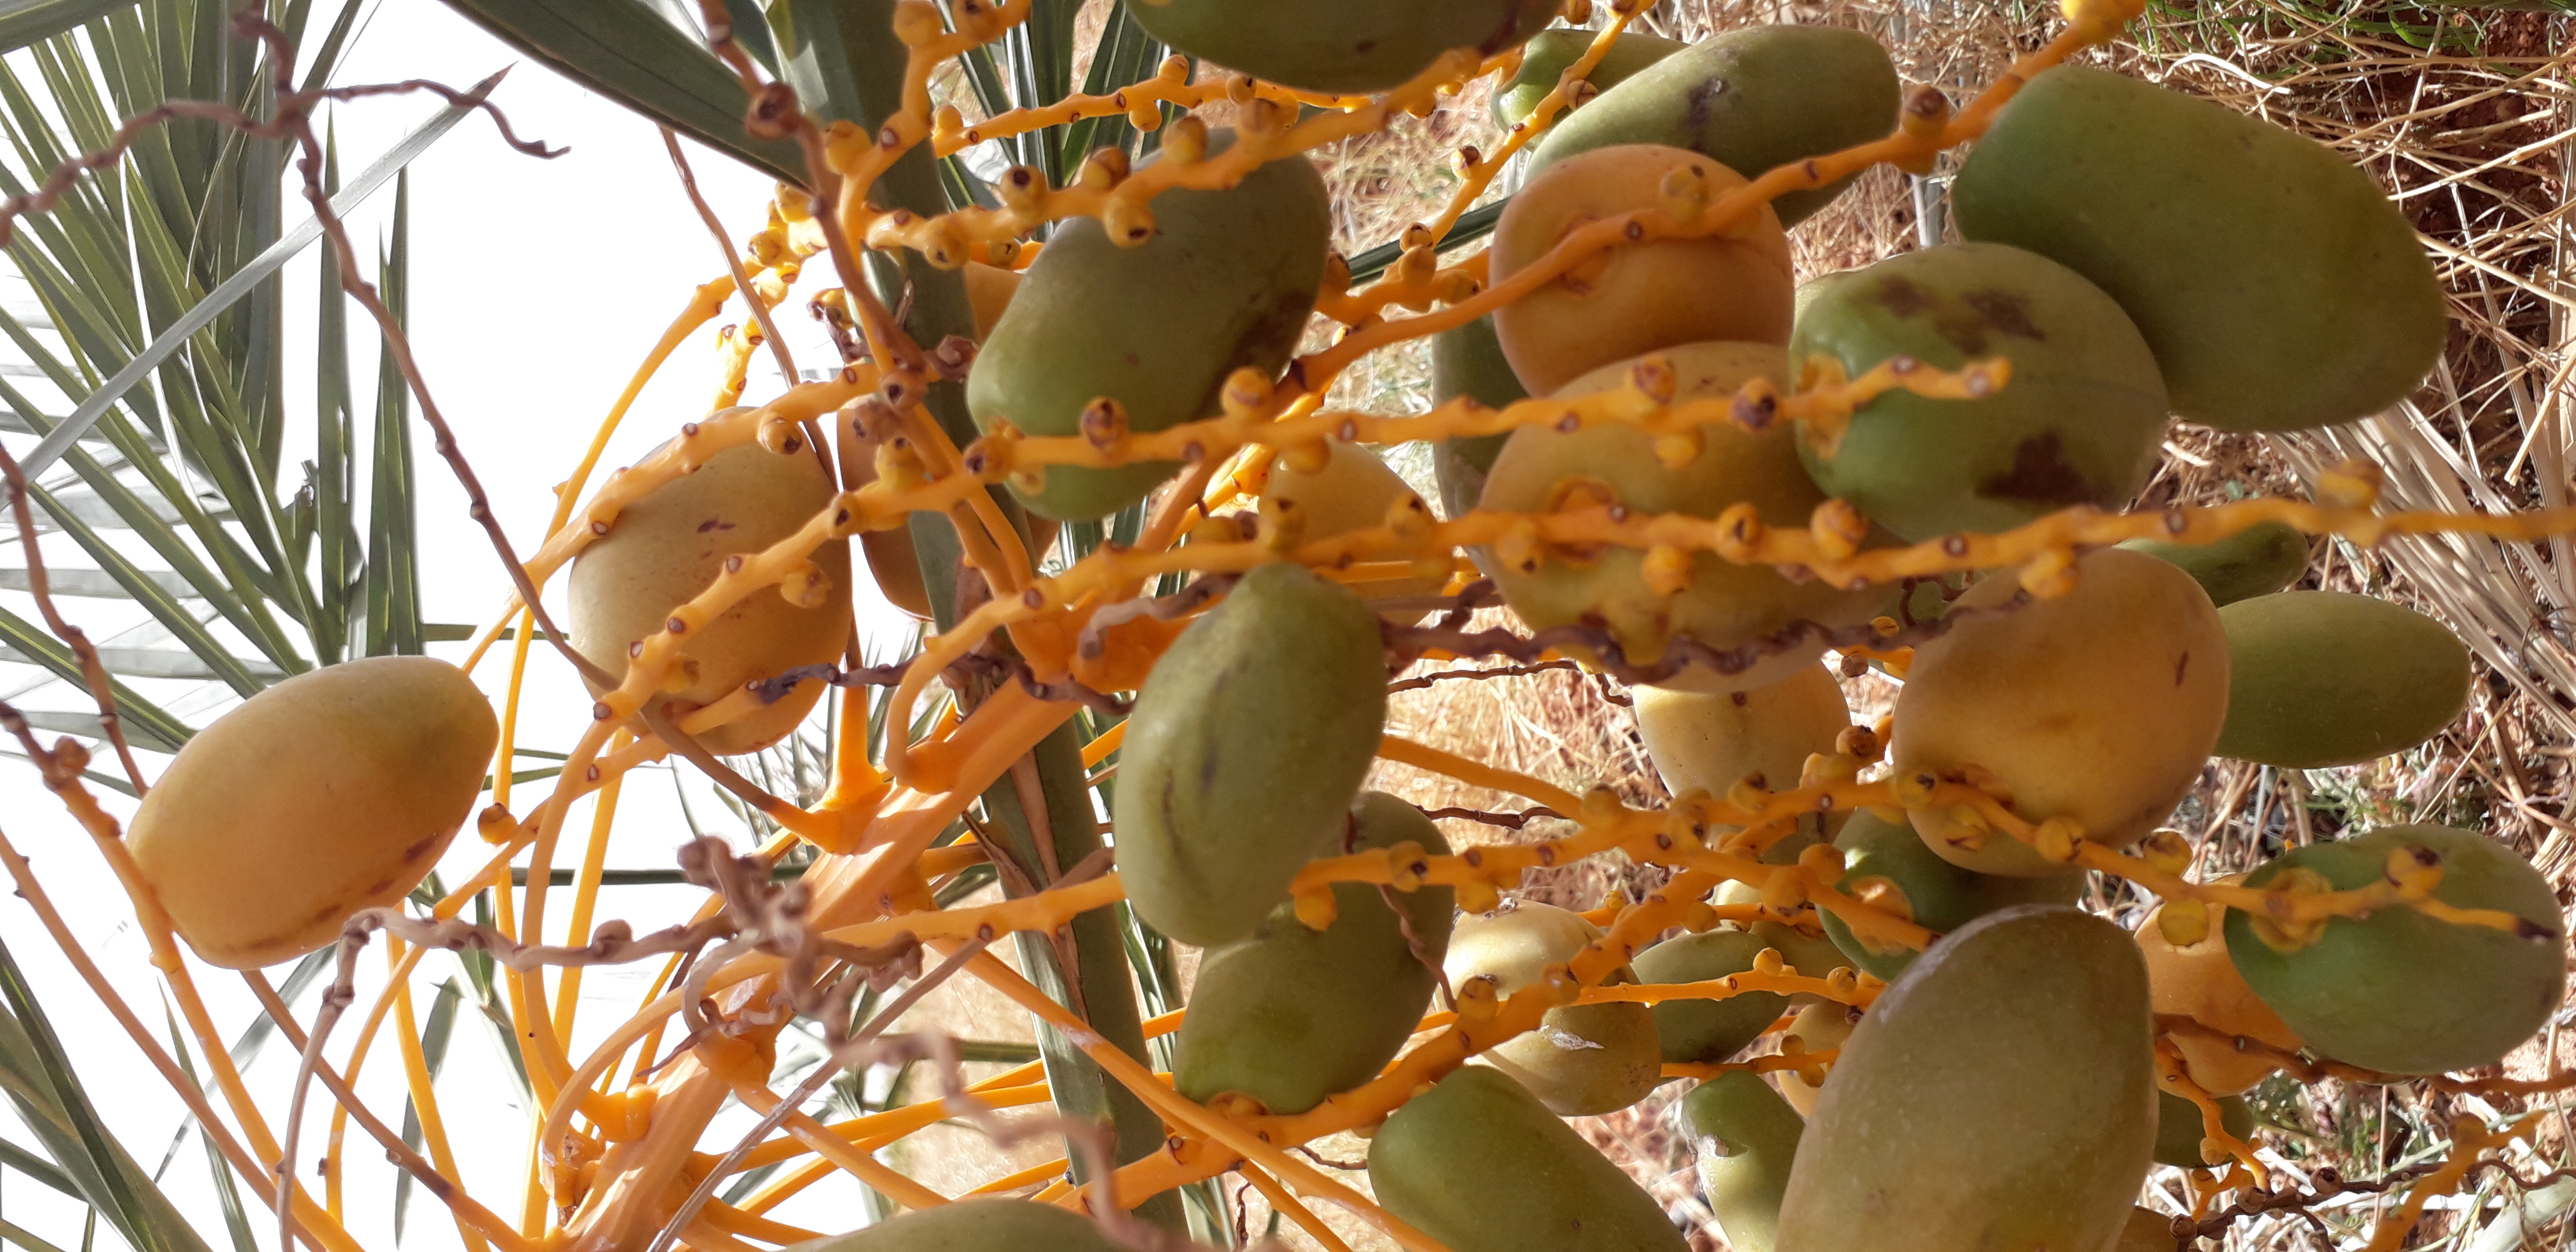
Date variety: Boumajhoul